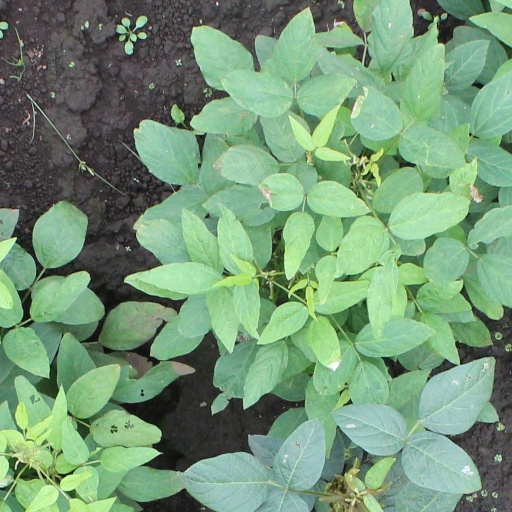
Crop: soybean